Matsue incident

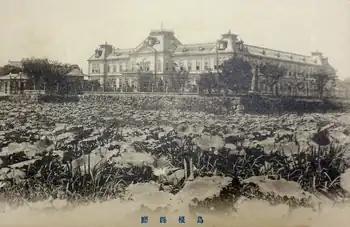
Shimane Prefectural Office (1909–1945)

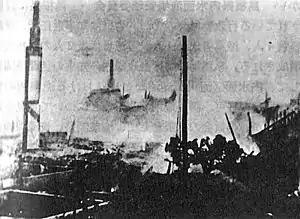
Shimane Prefectural Office aflame

On 15 August 1945, Hirohito, the Emperor of Japan, broadcast the surrender of Japan by radio, thereby ending World War II. Following the broadcast, dissidents throughout Japan reacted unfavorably to the announcement. On that day, an armed group of dissidents who called themselves "Sonno-Doshikai", gathered in Atagoyama, a small mountain in the central part of Tokyo. This group called for opposition to the surrender and expected that members of the Japanese armed forces would support them. The Matsue Incident, a last attempt at a coup d'état, was a response to this call. Ten people were killed and two arrested.